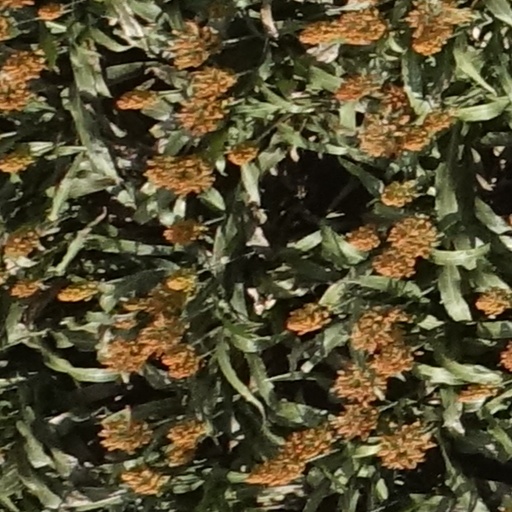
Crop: sorghum